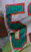
Number: 5